Colorado tick fever

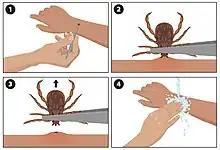
How to remove a tick.

No specific treatment for CTF is yet available. The first step is to confirm the tick is fully removed from the skin, then acetaminophen and analgesics can be used to help relieve the fever and pain. Aspirin is not recommended for children, as it has been linked to Reye's syndrome in some viral illnesses. Salicylates should not be used because of thrombocytopenia and the rare occurrence of bleeding disorders. People who suspect they have been bitten by a tick or are starting to show signs of CTF should contact their physicians immediately.